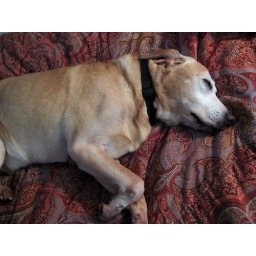
Casey is the sweetest dog ever to live, in the entire world, EVER! He's so cute sleeping on my bed.